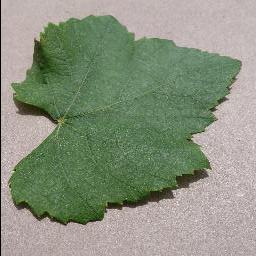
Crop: grape
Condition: healthy